Bahadur Khan Rohilla

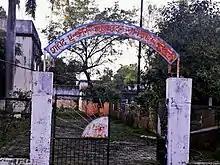
A memorial dedicated to Khan Bahadur Khan at the District Jail in Bareilly

Khan Bahadur Khan Rohilla (1823 – 24 February 1860) was the grandson of Hafiz Rahmat Khan, the Regent of the Kingdom of Rohilkhand from 1749 to 1774. Bahadur Khan formed a government in Bareilly during the Indian Rebellion of 1857.